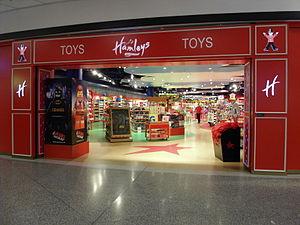
Hamleys est l'un des plus grands magasins de jouets au monde. Il est actuellement situé au 188-196 Regent Street à Londres. Il a appartenu au groupe français Ludendo